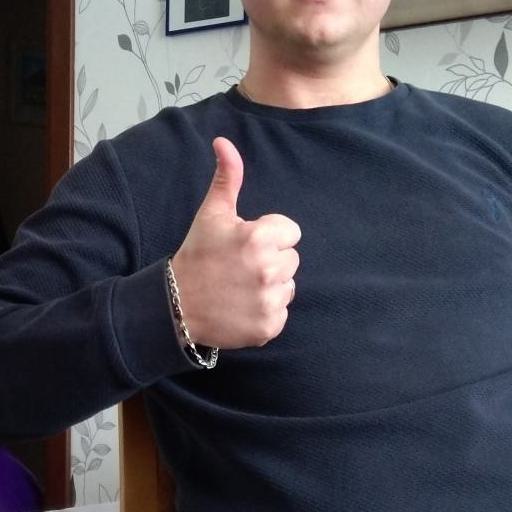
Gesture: like